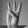
ASL letter: W